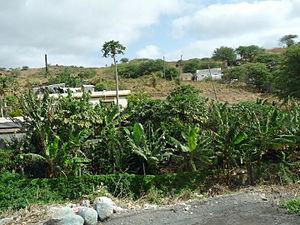
São Domingos (île de Santiago, Cap-Vert)
La municipalité de São Domingos est une municipalité du Cap-Vert, située au sud-est de l'île de Santiago, dans les îles de Sotavento. Son siège se trouve à São Domingos.